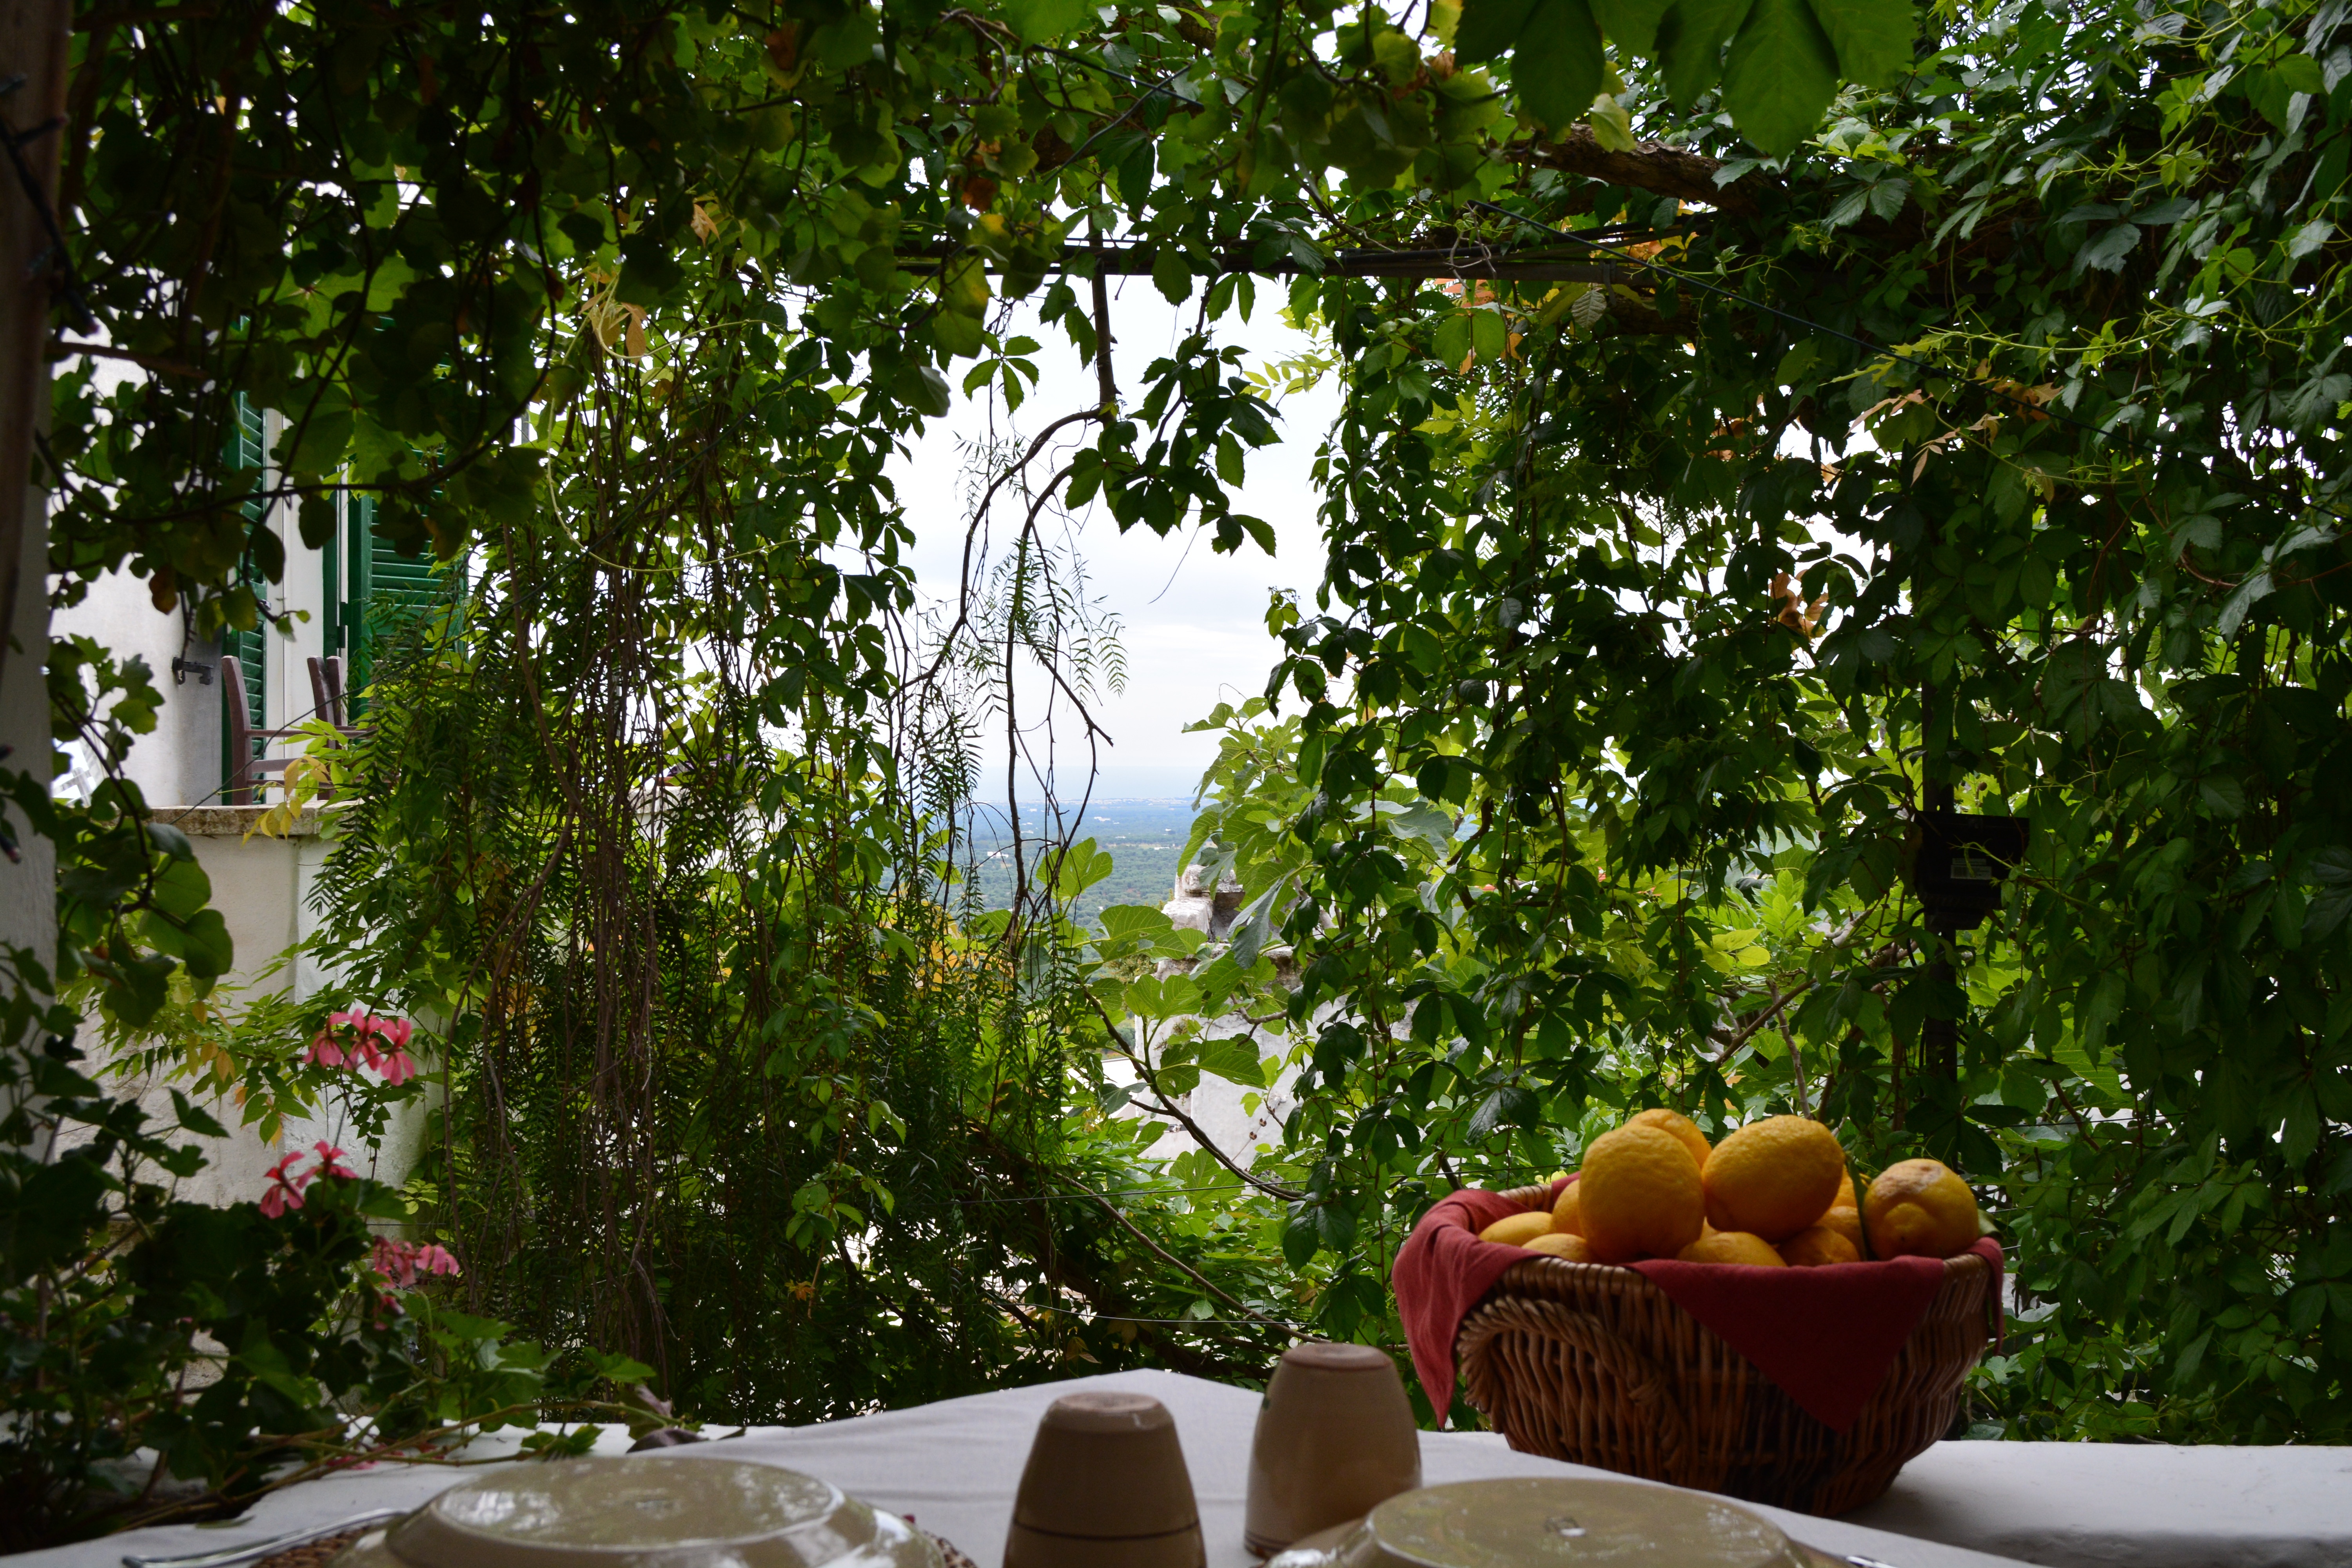
tree, nature, branch, plant, sunlight, leaf, flower, restaurant, love, autumn, backyard, calm, botany, garden, flora, lunch, bread, season, courtyard, glasses, yard, lemons, campaign, puglia, woody plant, ostuni